Félix Taunay, Baron of Taunay

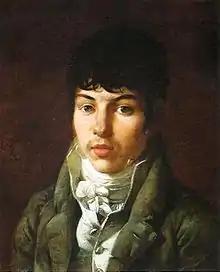
Taunay, in a portrait made by his father, Nicolas-Antoine Taunay

Félix Émile Taunay, Baron of Taunay (March 1, 1795 – April 10, 1881), was a French Brazilian painter, and drawing and Greek teacher. He was the father of famous writer and politician Alfredo d'Escragnolle Taunay, the Viscount of Taunay.